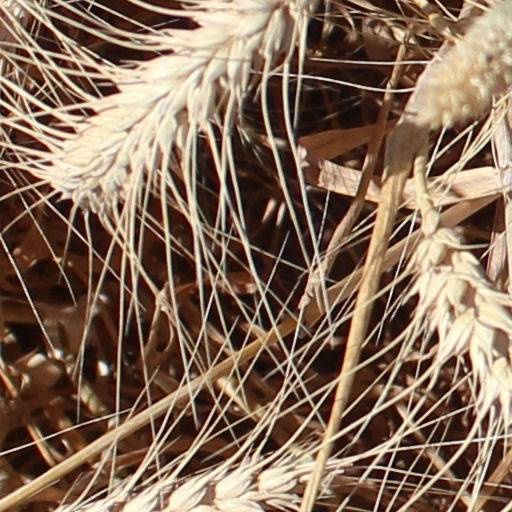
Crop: wheat